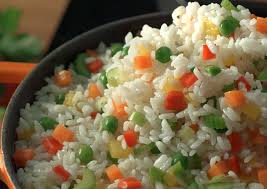
Yemek: pirinc_pilavi